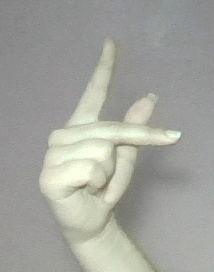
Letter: dha